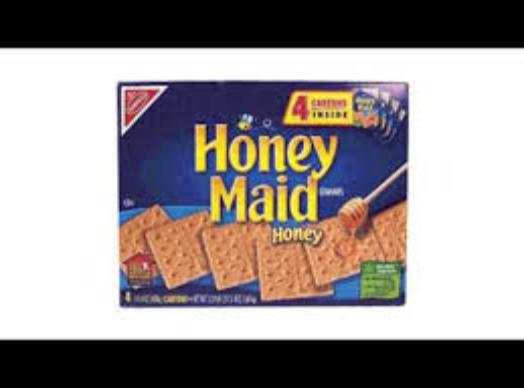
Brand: Honey Graham
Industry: Food